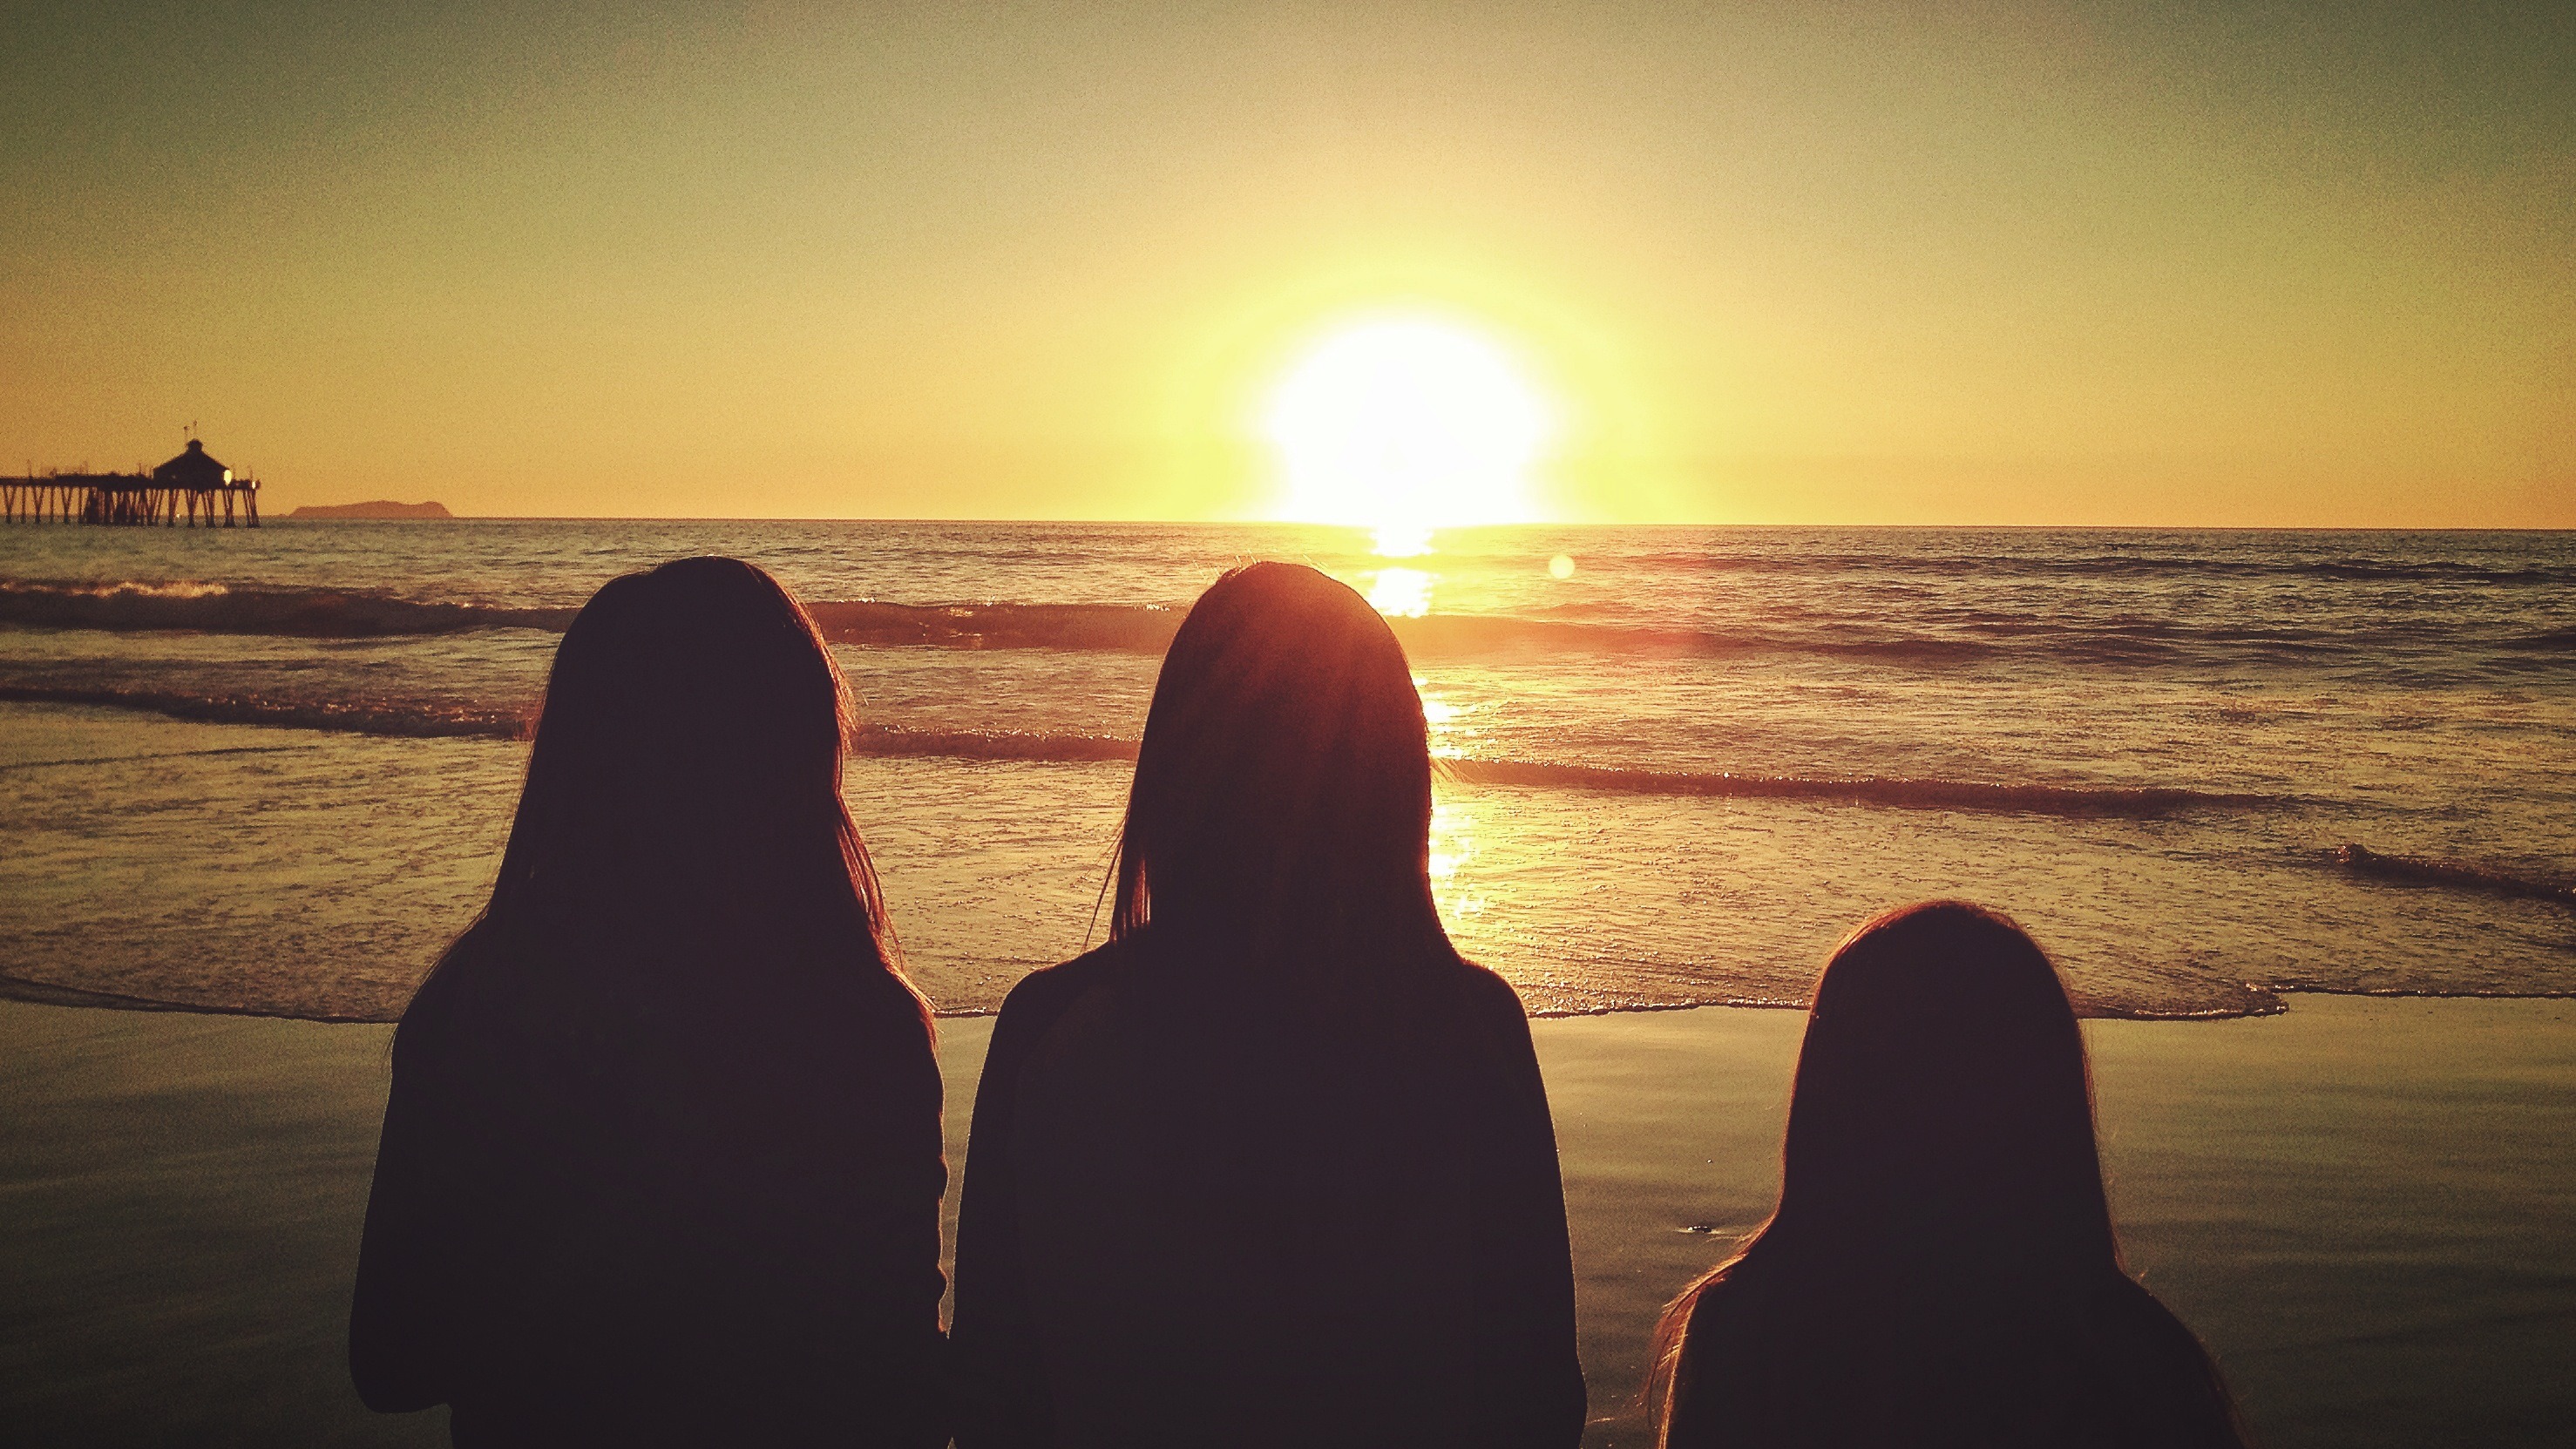
beach, sea, sand, ocean, horizon, silhouette, sky, sun, sunrise, sunset, sunlight, morning, dawn, dusk, evening, girls, children, silhouettes, golden sunset, san diego, imperial beach